Dante Caputo

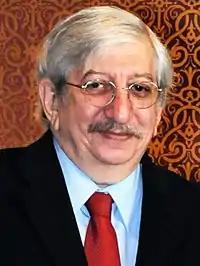
Caputo in 2011

Alfonsín's stand, though unpopular at the time, soon proved correct and was partly responsible for his securing the Radical Civic Union (UCR) nomination in 1983. Raúl Alfonsín was elected president on 30 October, upon which he named Dante Caputo Foreign Minister-designate.